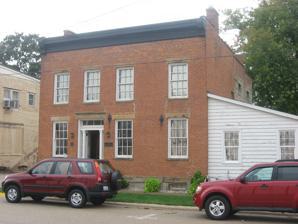
Building: Knox County Jail
Country: United States of America
Year built: 1845
United States historic place Knox County Jail U.S. National Register of Historic Places Show map of Illinois Show map of the United States Location Public Sq., Market St., Knoxville, Illinois Coordinates 40°54′31″N 90°17′7″W / 40.90861°N 90.28528°W / 40.90861; -90.28528 Area less than one acre Built 1845 ( 1845 ) Built by Wheeler, Alvah NRHP reference No. 92000050 Added to NRHP February 13, 1992 Wikimedia Commons has media related to Knox County Jail (Knoxville, Illinois) . The Knox County Jail , located on the public square in Knoxville , is a former county jail used by Knox County , Illinois . Built in 1845, the jail was the second used in the county; it replaced a log jail which was thought to be insufficiently secure. Contractor Alvah Wheeler built the two-story brick building for $7,724. The county's only official hanging was conducted at the jail in 1873, when John M. Osborne was executed for the murder of Adelia Matthews; several hundred people came to watch his execution. Later in the same year, the county seat and the jail were both moved to Galesburg ; the Knoxville jail is now part of the Knox County Museum. The jail was added to the National Register of Historic Places on February 13, 1992. References